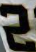
Number: 2